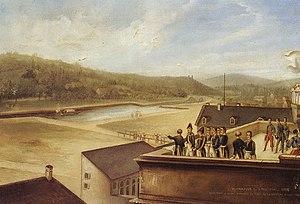
Les qualifications ou prédicats honorifiques sont l'ensemble des appellations de politesse et marques de respect en usage dans la diplomatie et la noblesse. Le terme français traditionnel est « qualification », mais les ouvrages de vulgarisation contemporains lui préfèrent souvent le terme « prédicat », dont l'acception dynastique n'est pas relevée ni attestée par les dictionnaires de la langue française, mais se trouve dans la langue allemande, dans les mots « Adelsprädikat » et « Prädikatstitel ».
Armand Blanchard, était un fonctionnaire et administrateur civil français.
Cet article présente l'histoire du cadre territorial qu'est l'Alsace de la fin du XVIIIᵉ siècle, du temps de la Préhistoire à aujourd'hui. Hormis Landau in der Pfalz, non restituée en 1815, toute l'Alsace est aujourd'hui intégrée à la République française au sein des deux départements suivants : le Haut-Rhin et le Bas-Rhin.
Le canal du Rhône au Rhin est un canal français qui relie la Saône, affluent navigable du Rhône, au Rhin, par la vallée du Doubs et son prolongement en Haute Alsace jusqu'à Niffer sur le Rhin, un autre prolongement rejoignant Strasbourg par la canalisation de l'Ill. Il est conçu comme un maillon nécessaire pour connecter les ports maritimes du nord de l'Europe avec ceux de la Méditerranée en créant une liaison fluviale Rotterdam-Marseille en passant par l'Allemagne. Pendant sa réalisation, le canal a changé plusieurs fois de nom et dans la période récente on parle de la « Liaison Rhin-Rhône » mais la dénomination « Canal du Rhône au Rhin » a prévalu pendant près de cent cinquante ans. La société le gérant fut parmi les premières cotées à la Bourse de Paris.